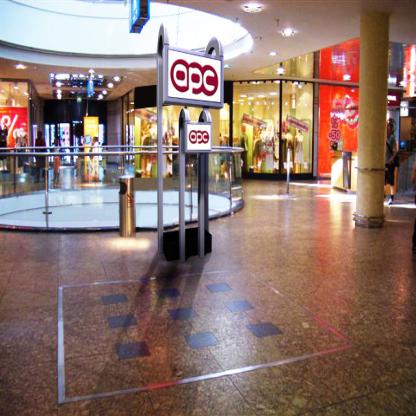
Scene: Indoor